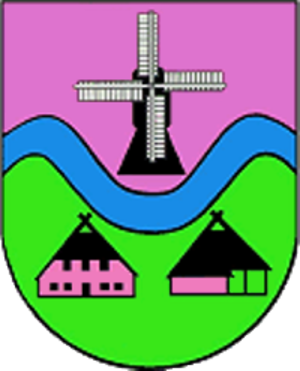
Krummendiek est une commune allemande du Schleswig-Holstein, située dans l'arrondissement de Steinburg, à sept kilomètres à l'ouest de la ville d'Itzehoe. Krummendiek fait partie de l'Amt Itzehoe-Land qui regroupe 20 communes autour d'Itzehoe.